Stockton B. Colt

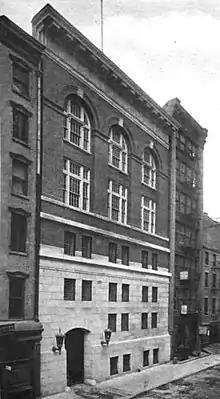
Second Precinct Police Station in 1910

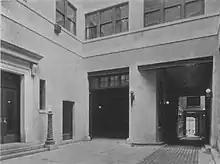
Courtyard of Second Precinct Police Station in 1910

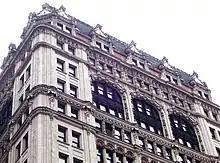
Emmet Building detail

The U-shaped Barclay Building was built in 1905 at 299 Broadway and Duane Street in New York City. It is twenty-stories, with two of those levels underground. The exterior of the building has three finishes: the first four stories are of Indiana limestone, the next nine stories are in red brick, and the top five stories are finished in terracotta. At the top there is an overhanging cornice, making the terracotta section resemble a frieze. "Architects and Buildings Magazine" wrote, "The exterior of the building is of plain dignified design and gives one the impression of a very substantial construction which further knowledge of the building verifies."